Reggie Dupard

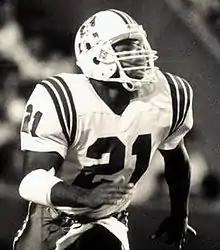
Dupard playing for the Patriots, circa 1987

Jon Reginald Dupard (born October 30, 1963) is an American former professional football player who was a running back for five seasons in the National Football League (NFL). Dupard was selected by the New England Patriots in the first round of the 1986 NFL draft with the 26th overall pick. His best season was arguably in 1987 when he had 318 yards on 94 carries; He also had 3 touchdowns that season. He played for the Patriots until he was traded to the Washington Redskins midway through the 1989 NFL season. Dupard prepped at John Curtis Christian High School in River Ridge, Louisiana, and went on to play college football for the SMU Mustangs. He was drafted one spot behind his college teammate Roderick Jones.